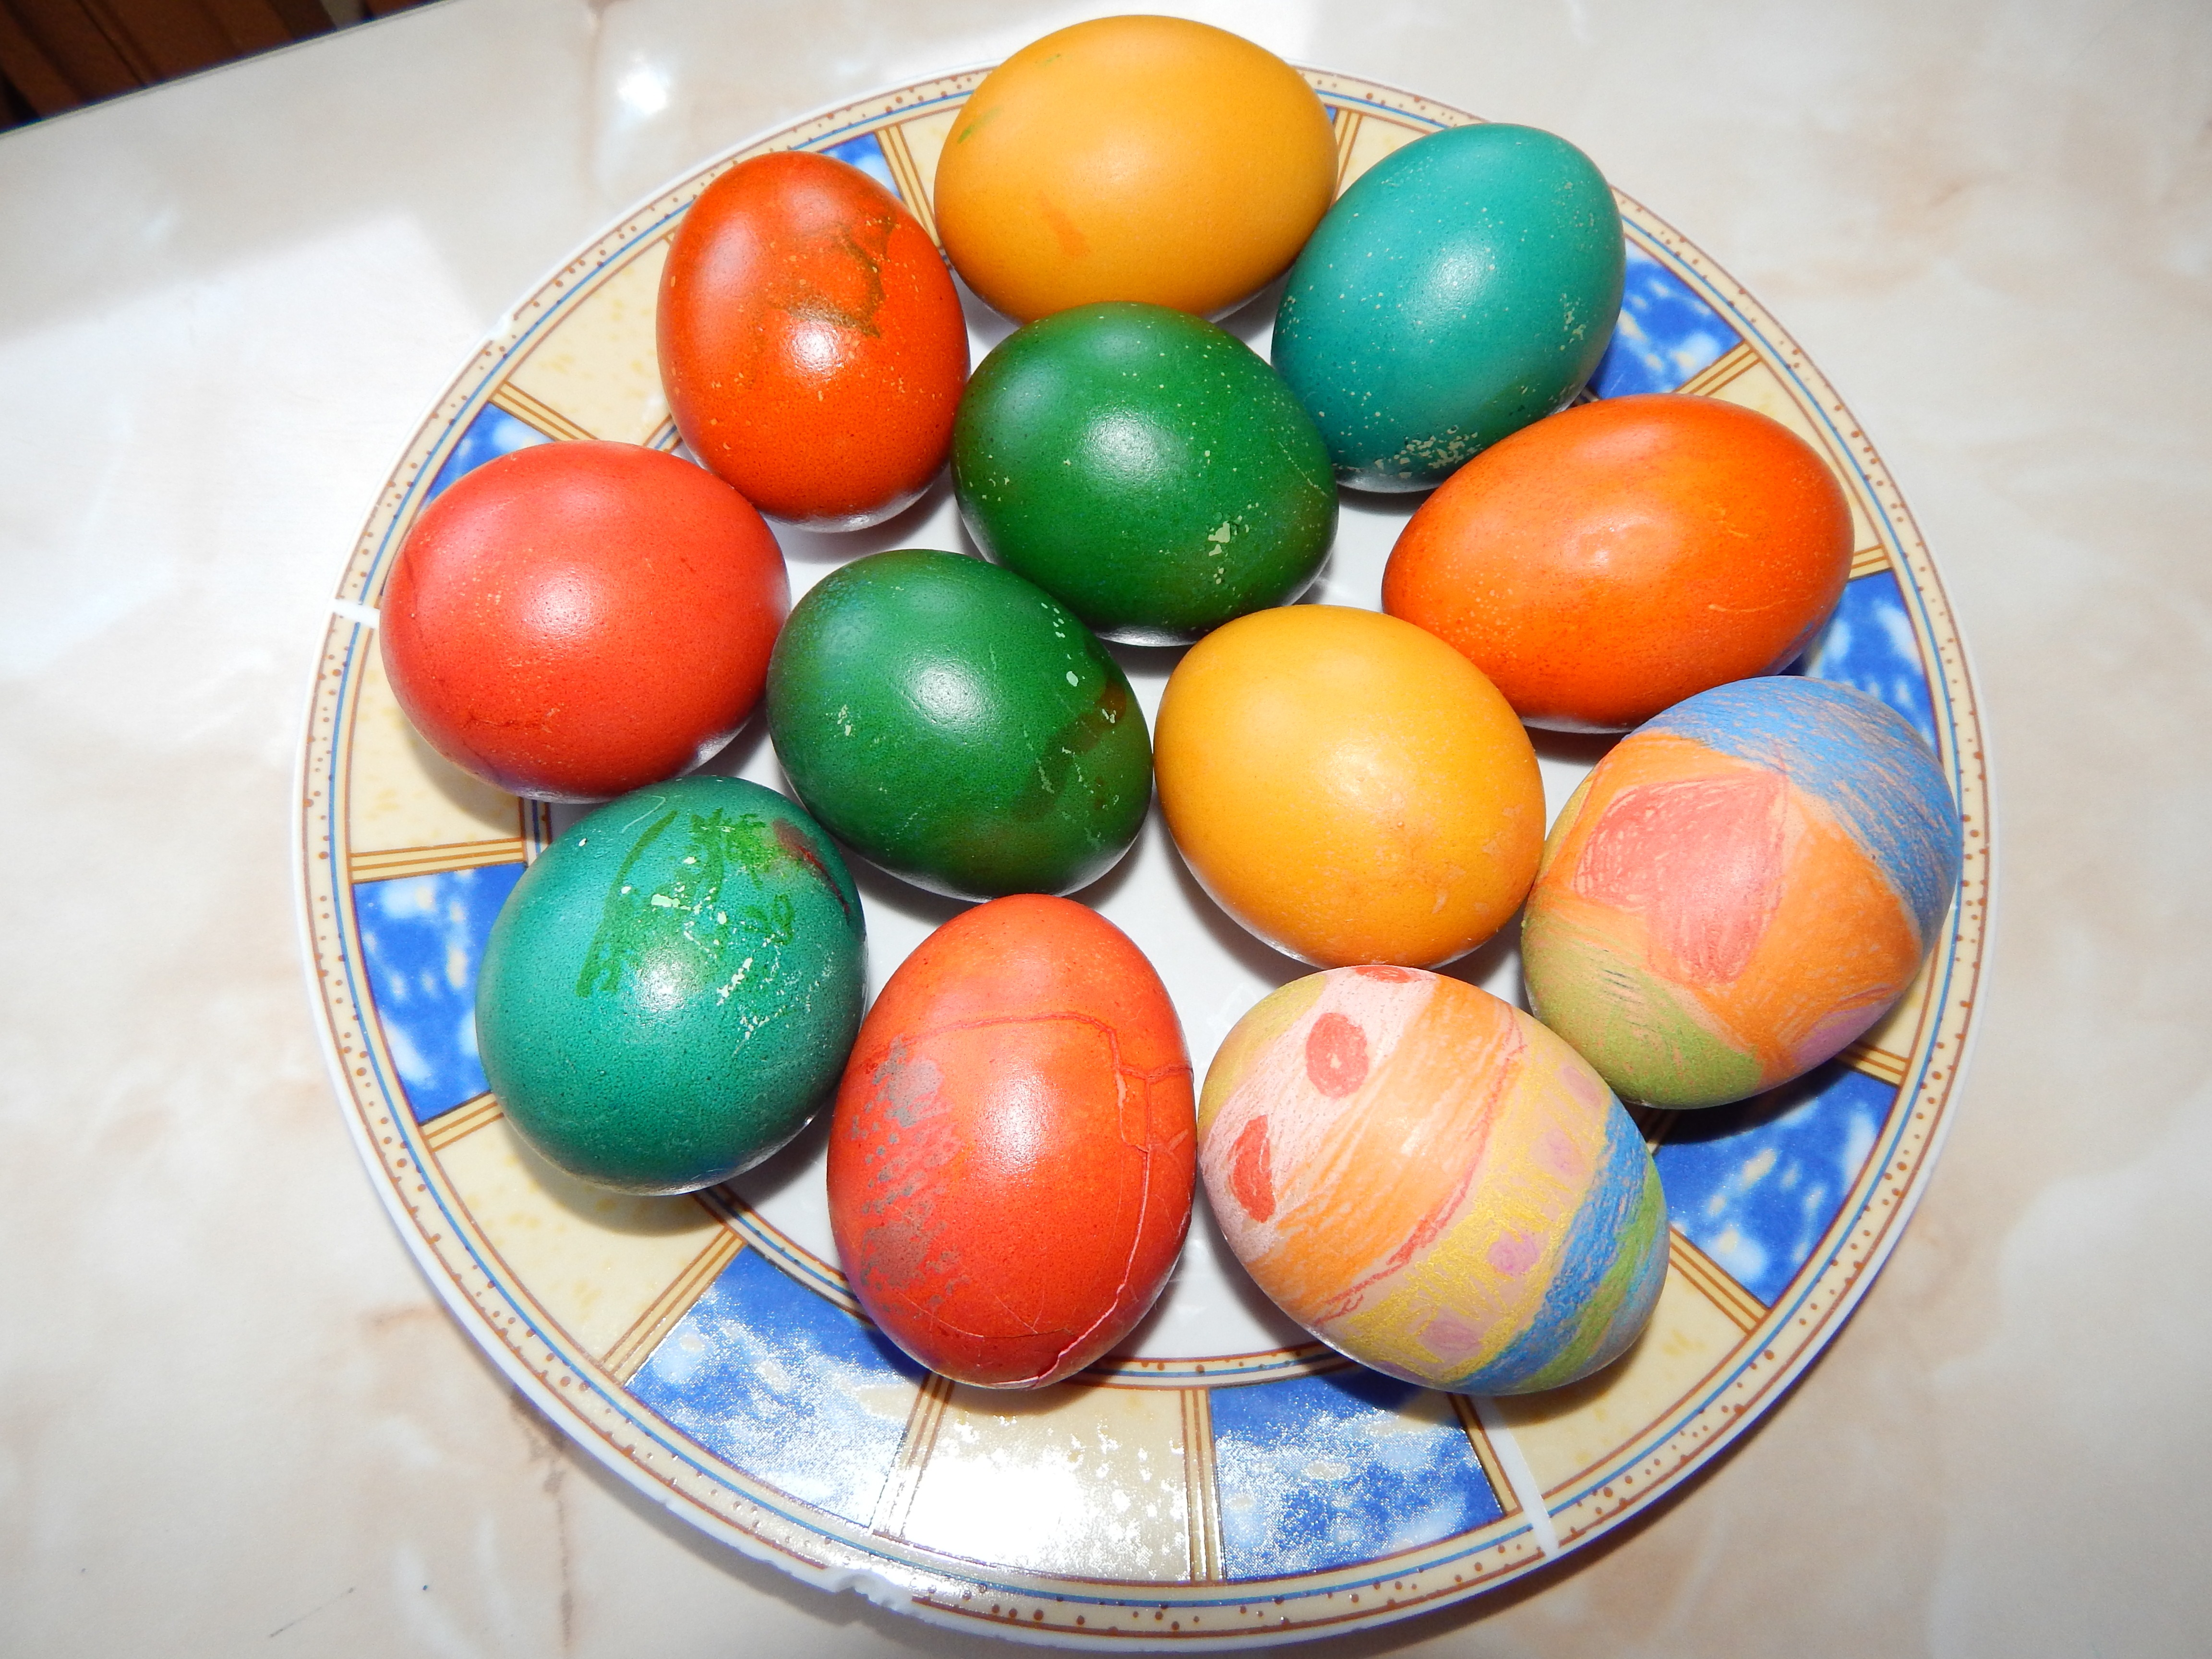
dish, food, easter eggs, easter egg, easter egg painting, the tradition of